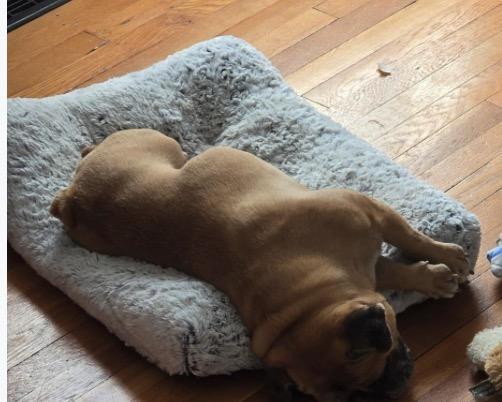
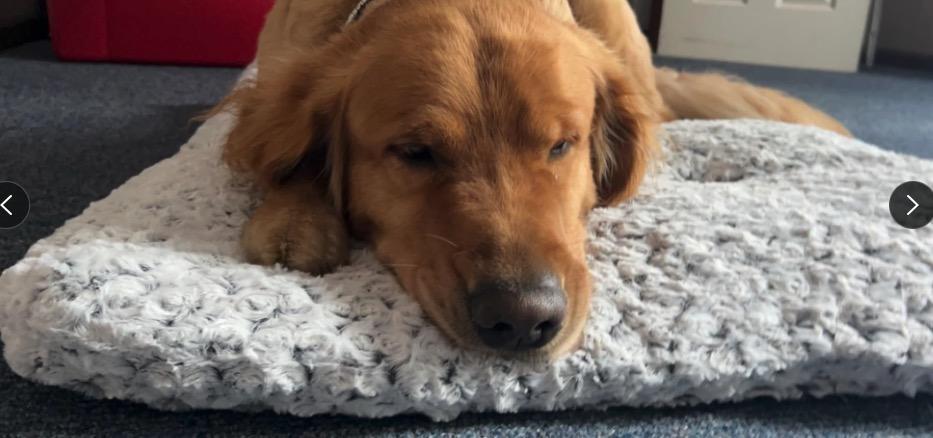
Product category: misc
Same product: yes